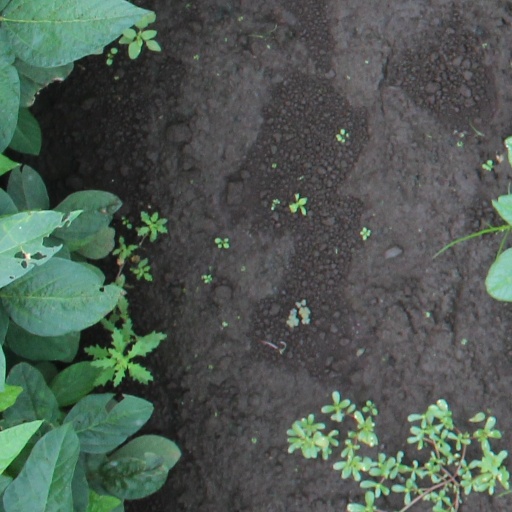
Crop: soybean